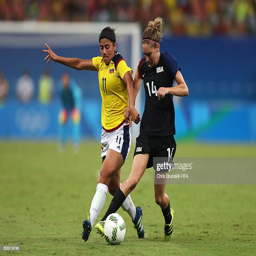
footballer competes with football player during the match .